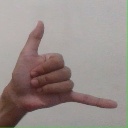
अक्षर: द